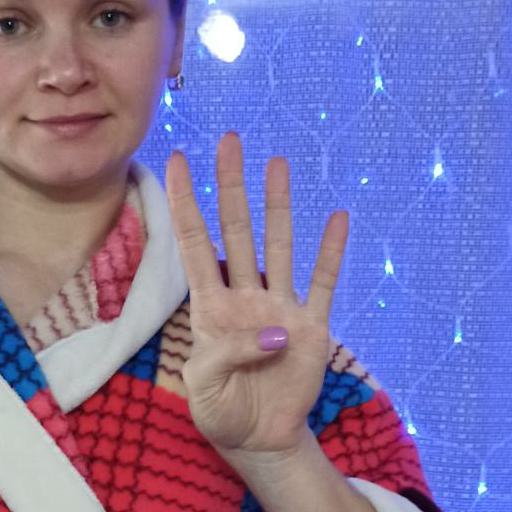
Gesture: four